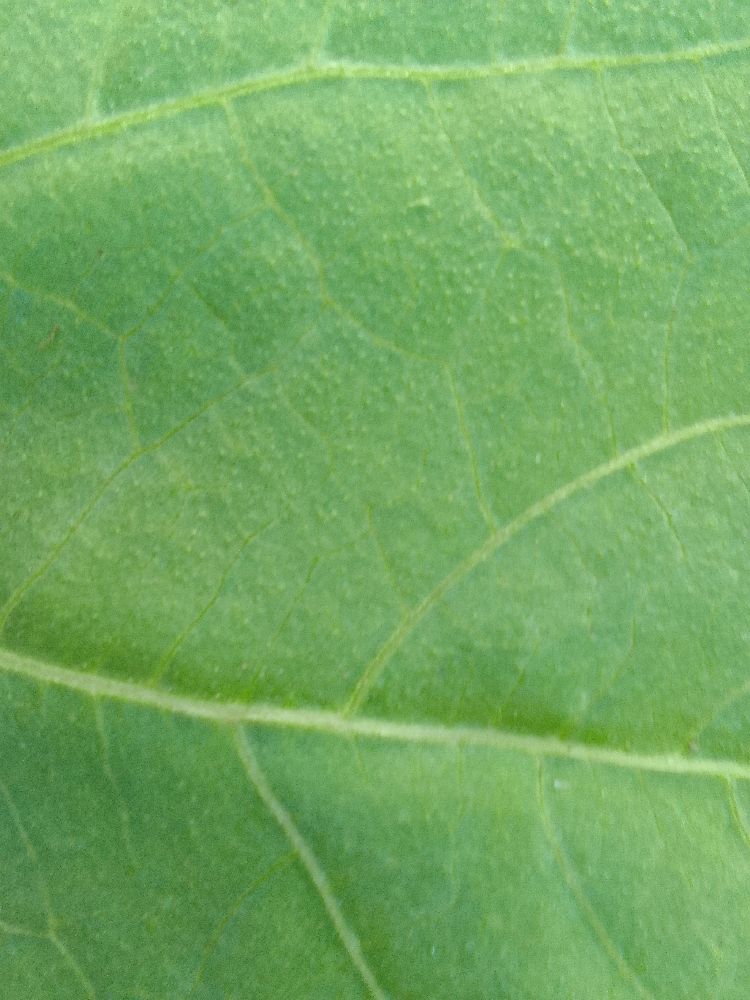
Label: healthy